Microcystis

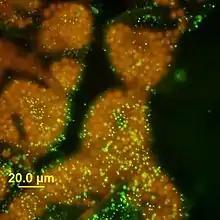
"Microcystis wesenbergii" colony under epifluorescence microscopy with SYTOX Green DNA staining

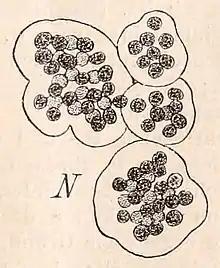
"Microcystis floas-aquae" Kirch.

"Microcystis" is capable of producing large surface blooms through a combination of rapid division and buoyancy regulation by production of gas-filled vesicles. In nature, "Microcystis" can exist as single cells or in large colonies containing many cells. Their ability to regulate buoyancy is one of the keys to their dominance of eutrophic waters, by optimally positioning themselves within the photic zone in a stable water column.